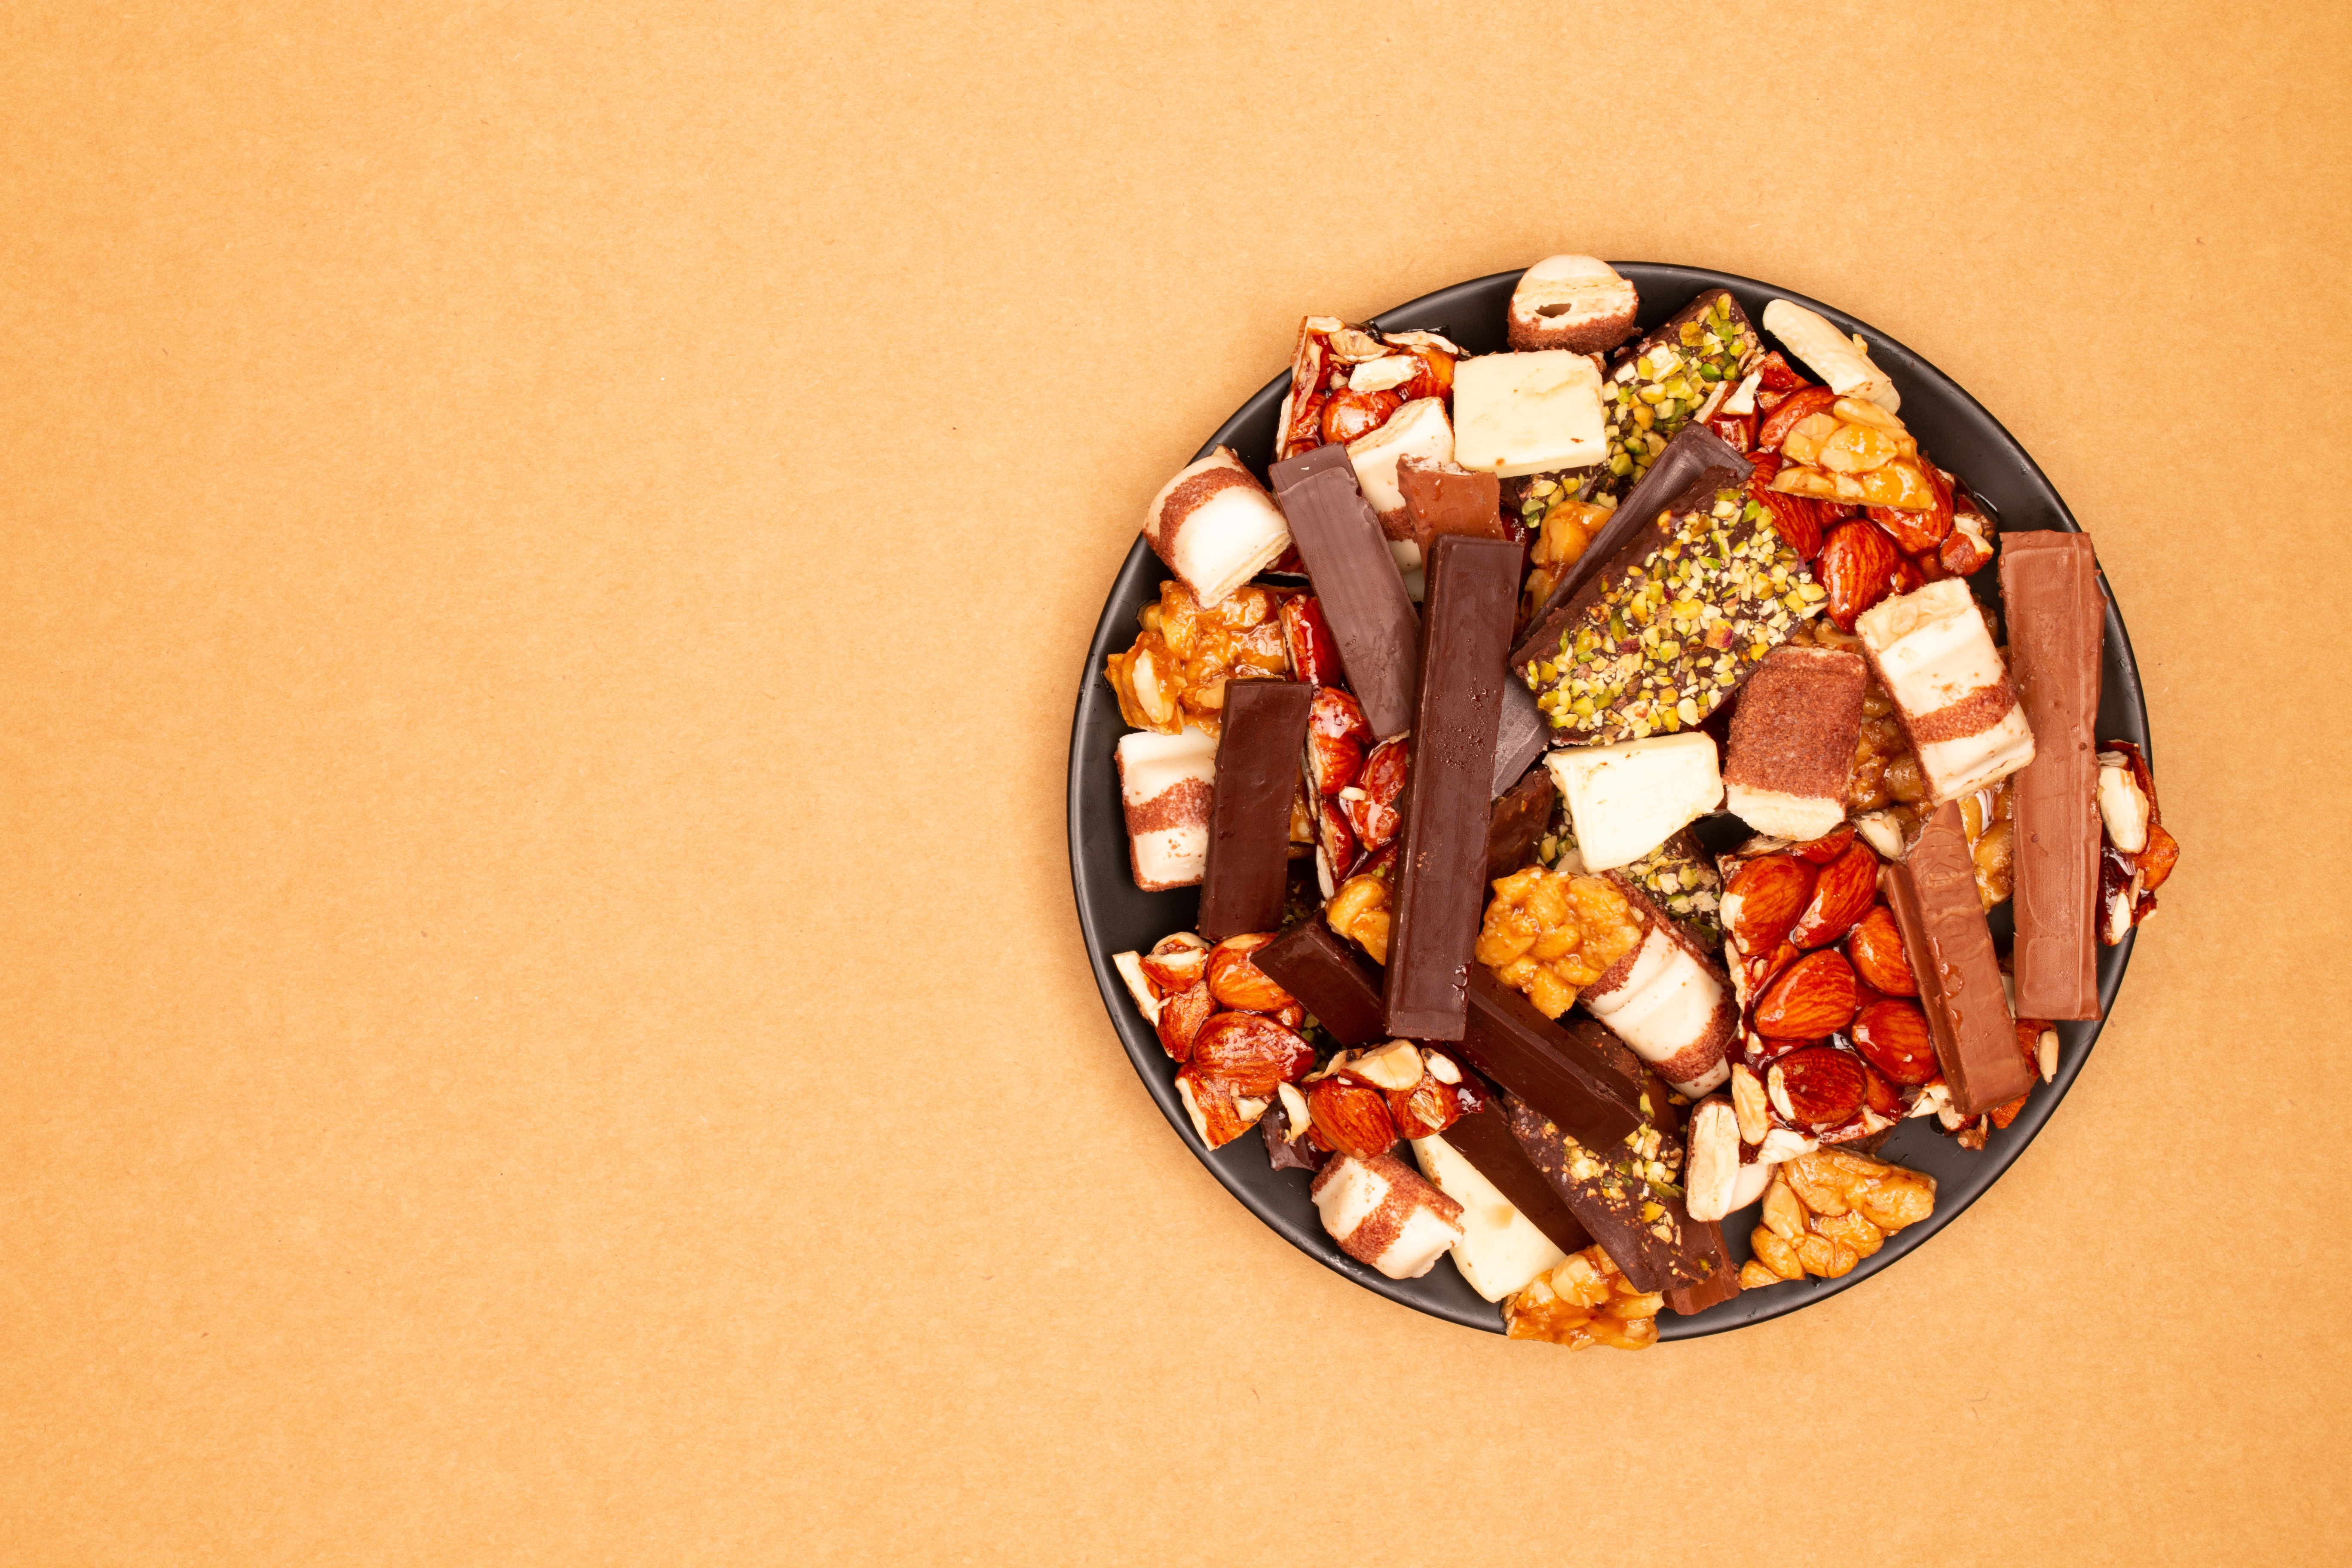
food